Indian reservation

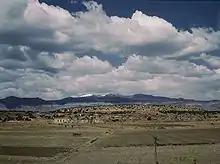
Most Indian reservations, like the Laguna Indian reservation in New Mexico (pictured here in March 1943), are in the western United States, often in regions suitable more for ranching than farming.

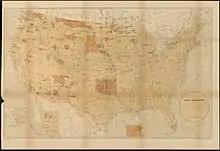
Paul Brodie's "Map Showing the Location of the Indian Reservations within the Limits of the United States and Territories", 1885

In 1868, President Ulysses S. Grant pursued a "Peace Policy" as an attempt to avoid violence. The policy included a reorganization of the Indian Service, with the goal of relocating various tribes from their ancestral homes to parcels of lands established specifically for their inhabitation. The policy called for the replacement of government officials by religious men, nominated by churches, to oversee the Indian agencies on reservations in order to teach Christianity to the Native American tribes. The Quakers were especially active in this policy on reservations.